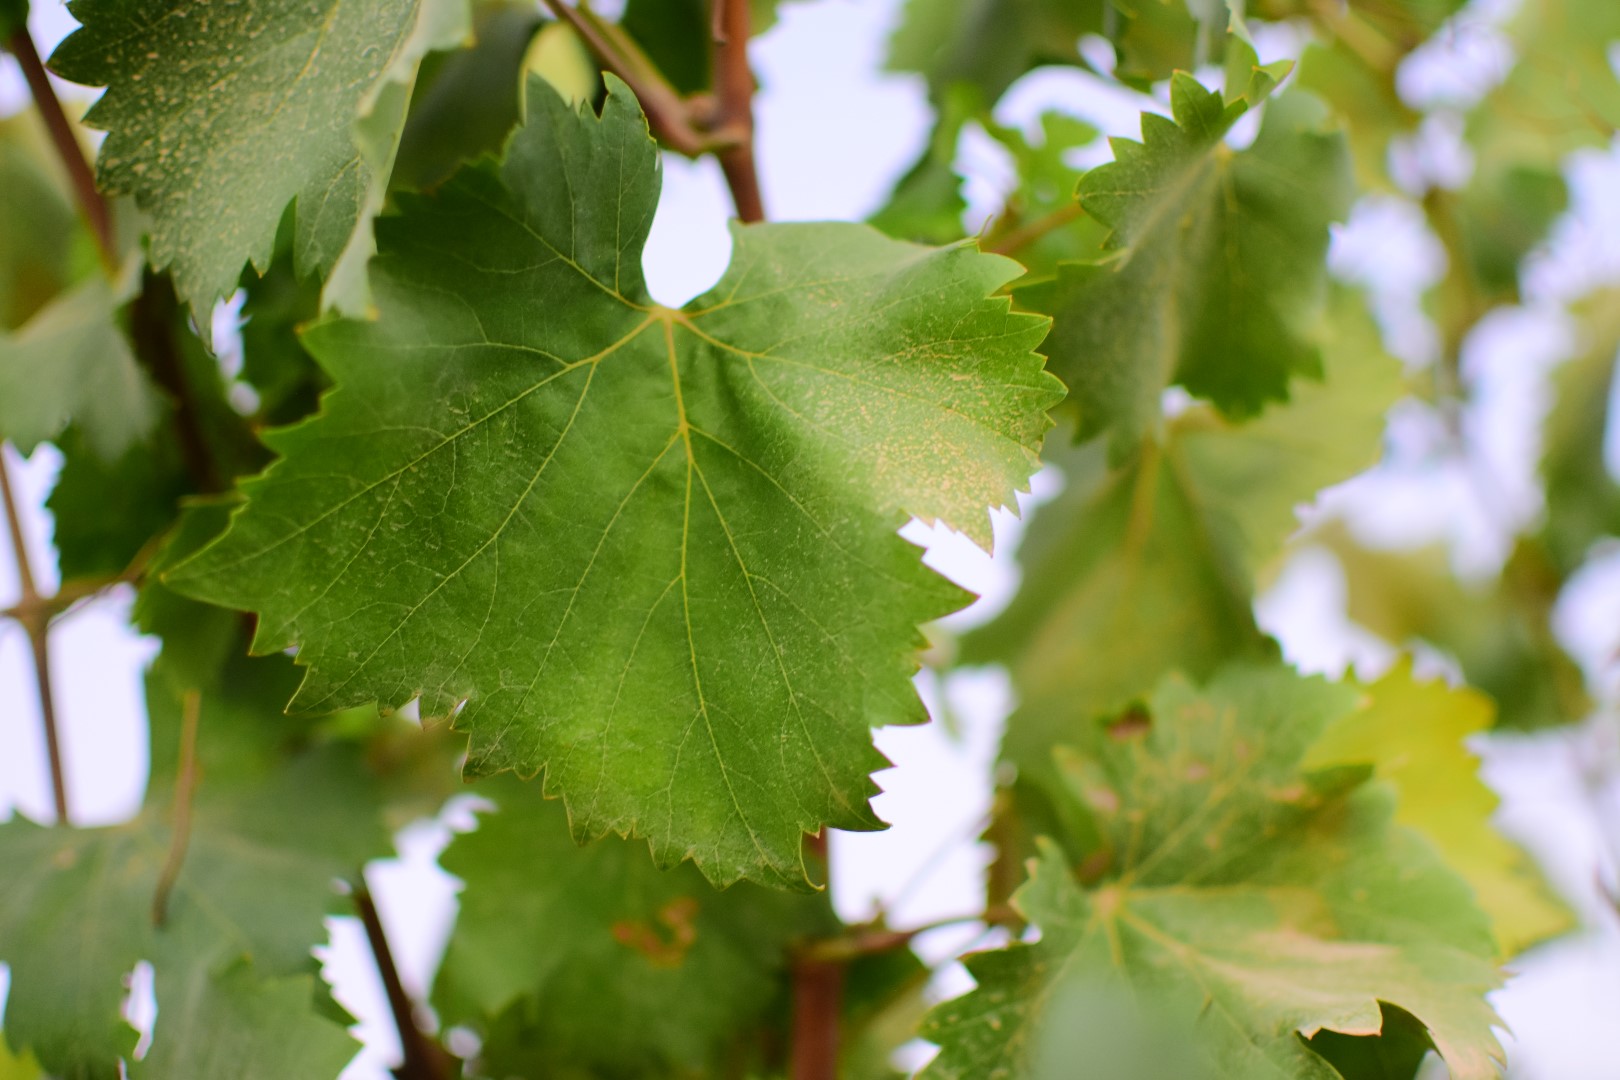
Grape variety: Shdah